Fortuna (film)

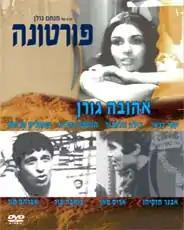

Fortuna a.k.a. Seduced in Sodom a.k.a. "The Girl from the Dead Sea)" is a 1966 film directed by Menahem Golan. It was released in the United States in 1969 in a dubbed version.